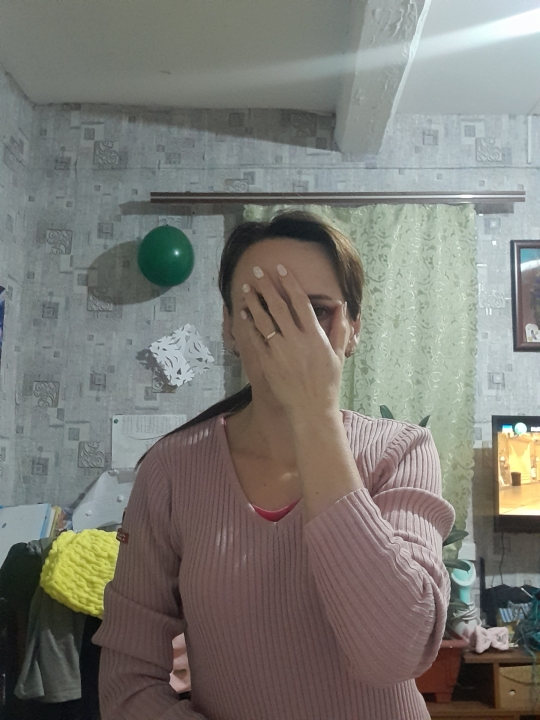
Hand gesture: no_gesture